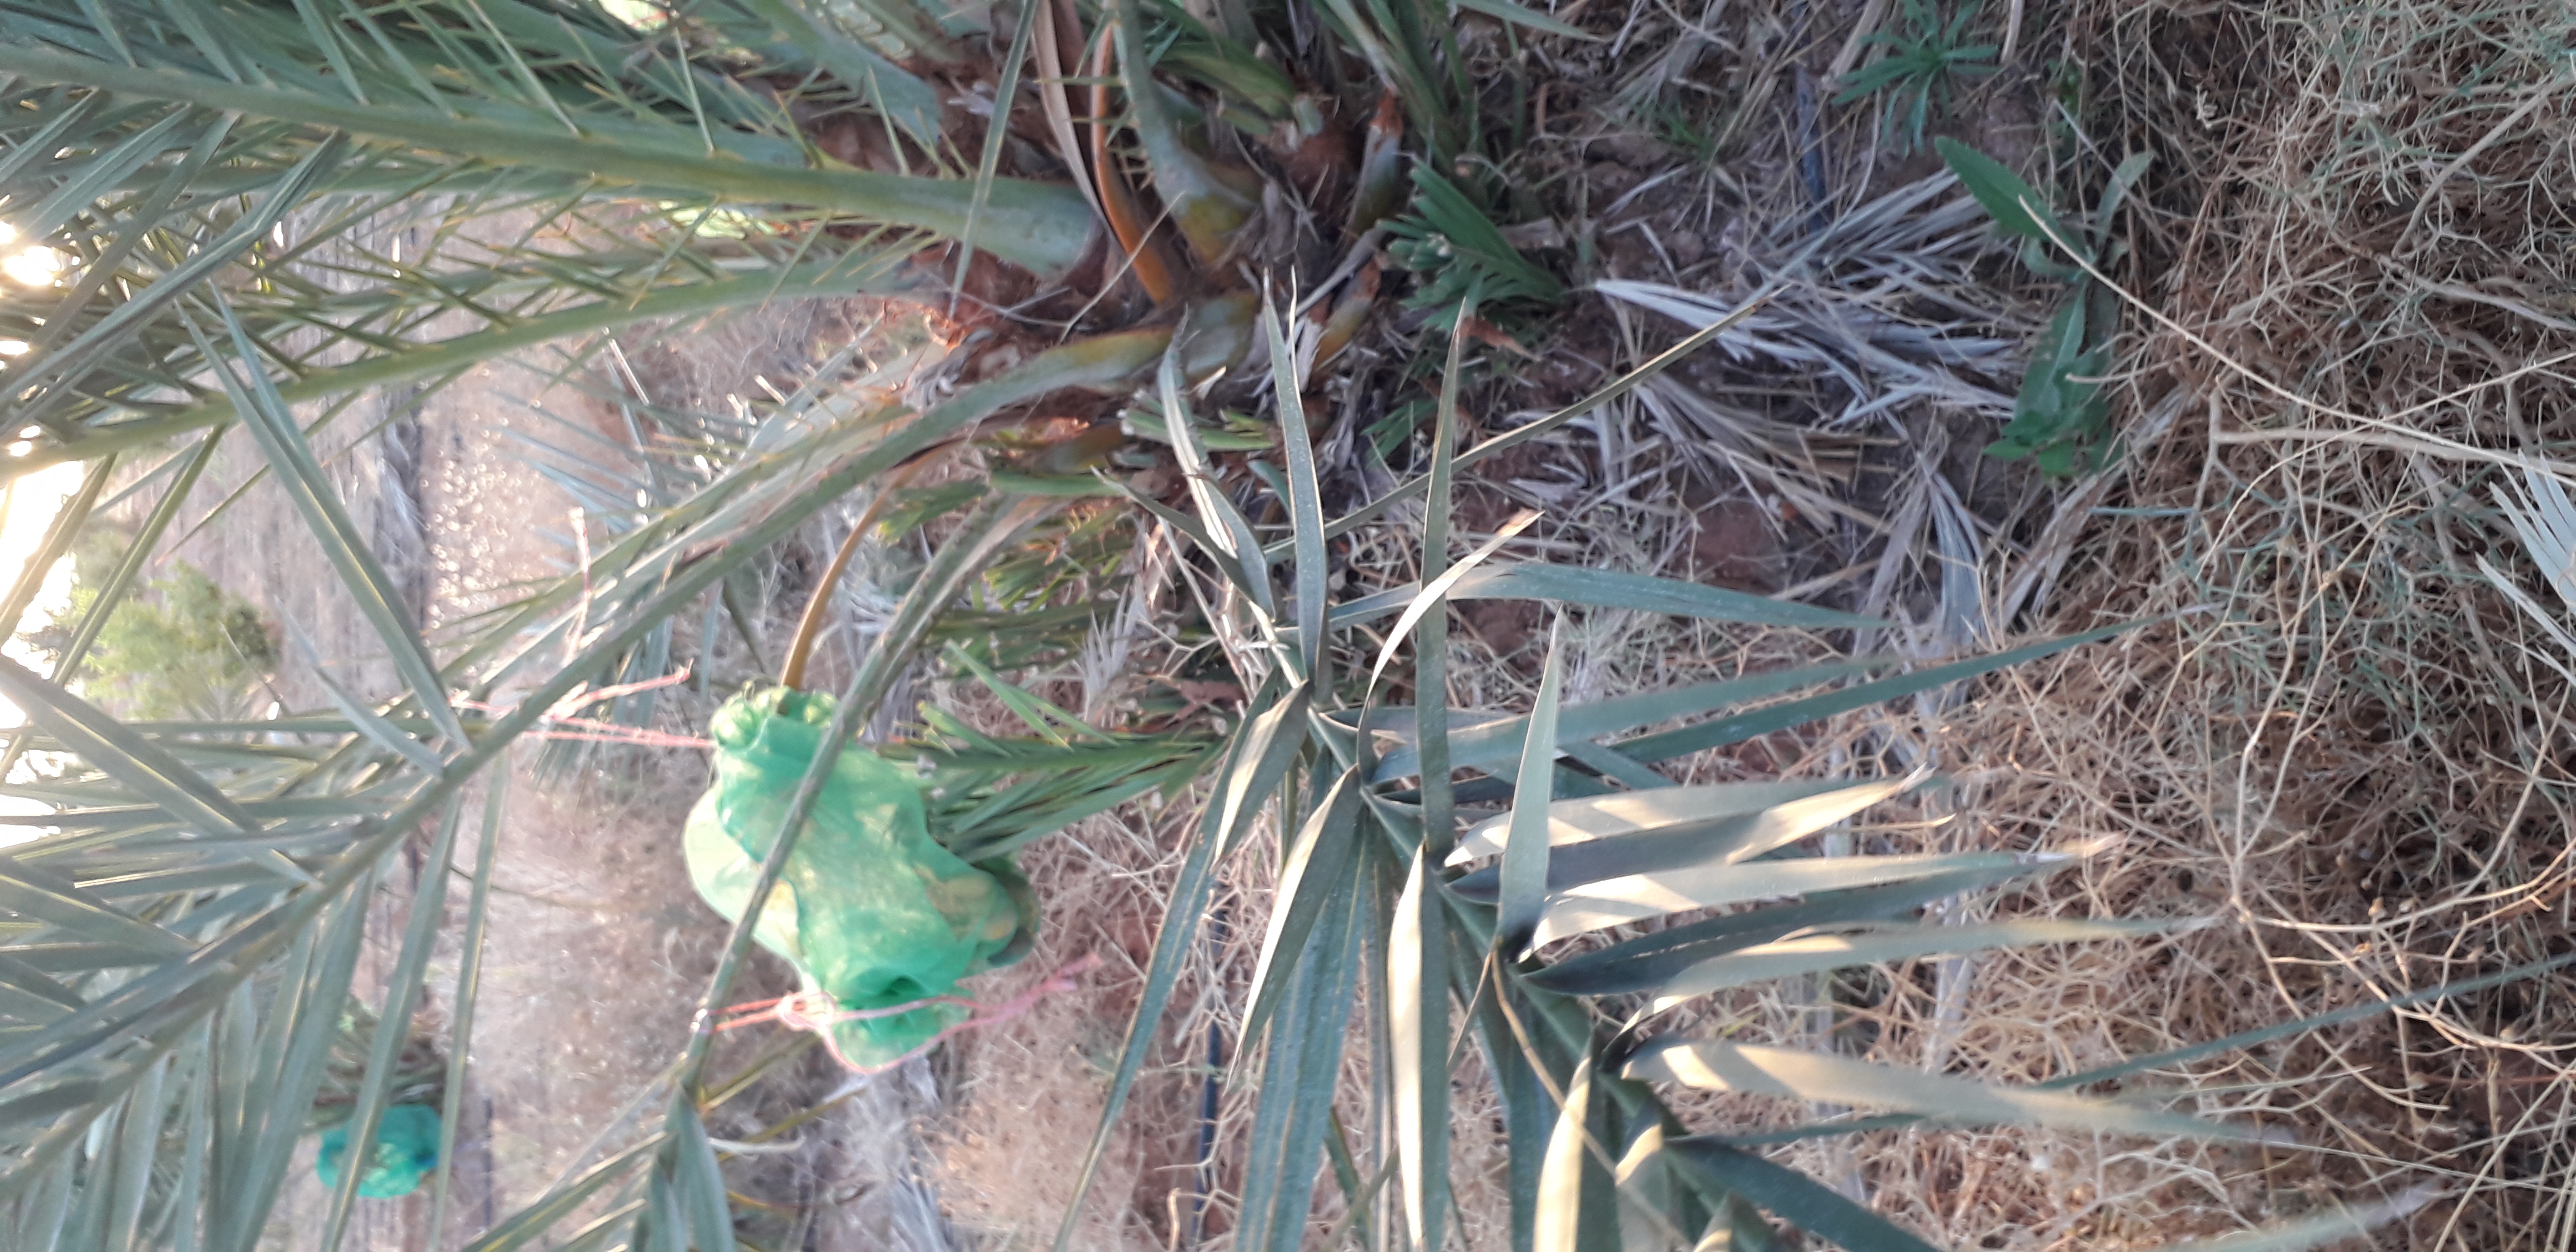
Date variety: Boumajhoul